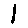
Label: 1